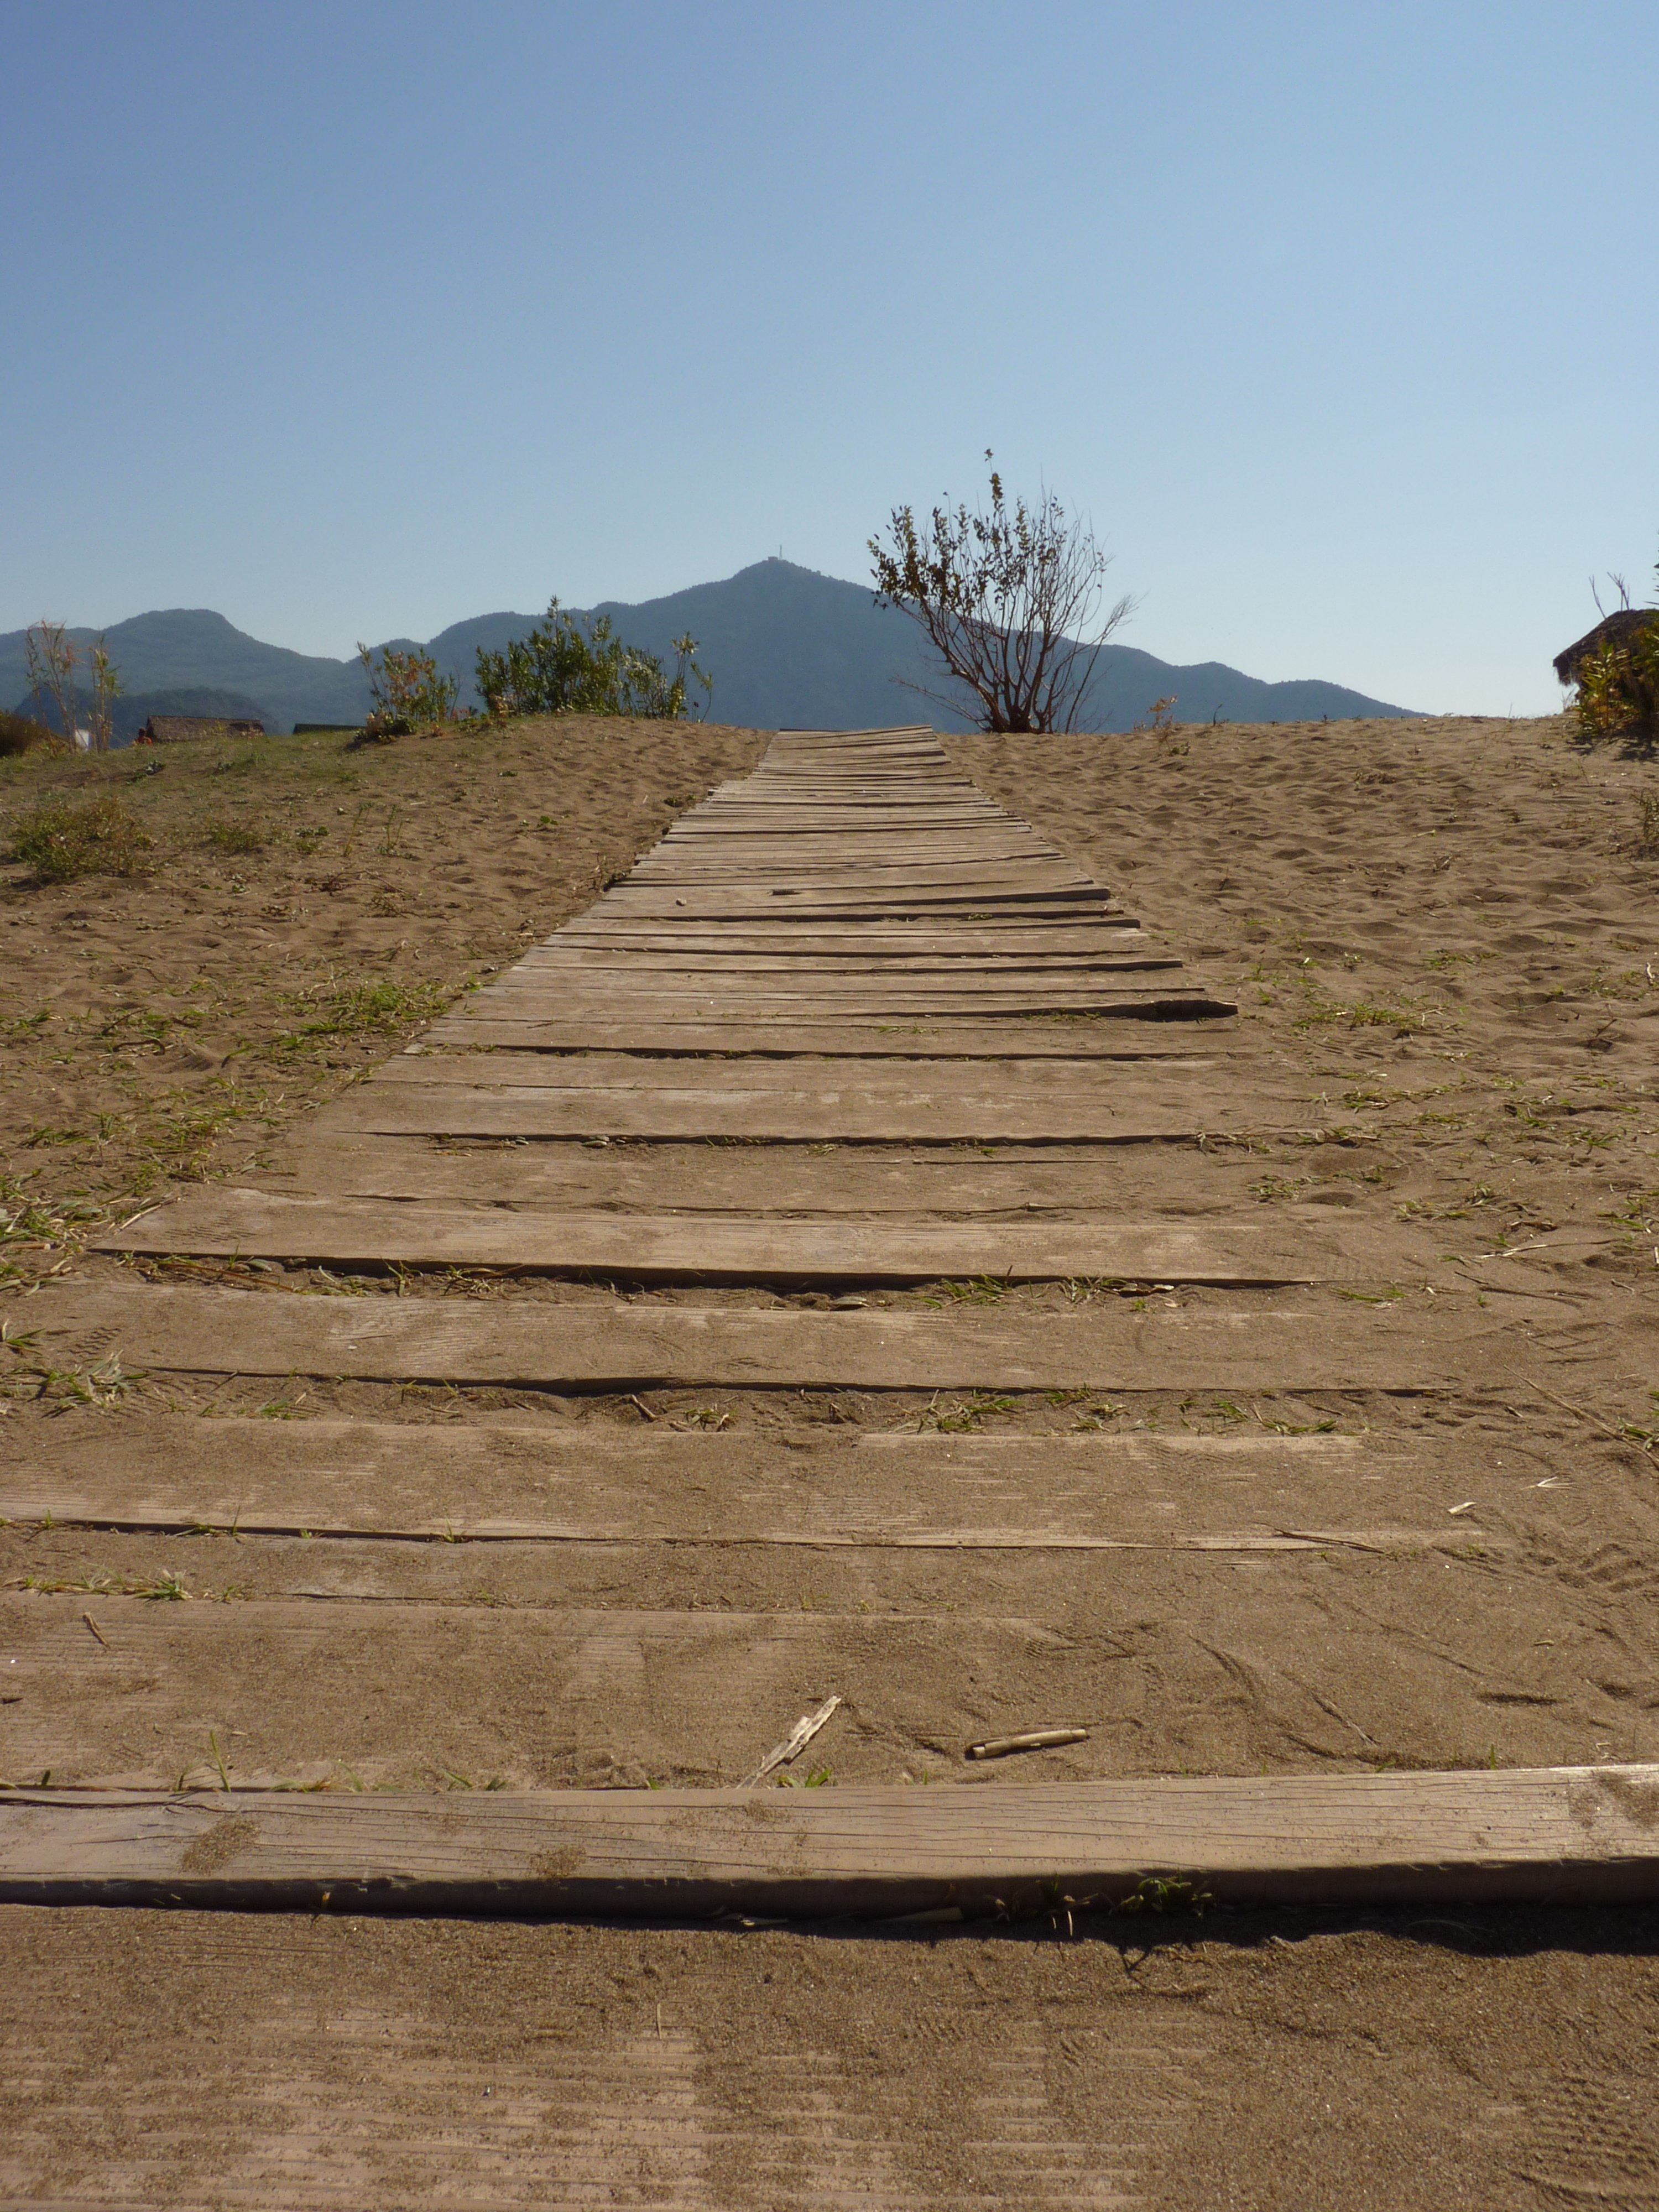
landscape, sand, wood, trail, field, desert, run, walkway, dry, web, soil, agriculture, geology, badlands, away, natural environment